Shala

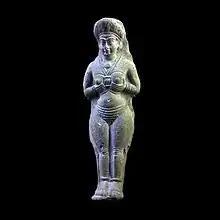
An Elamite figure of a woman cupping her breasts. Louvre.

Maurits van Loon proposes that a "gate" symbol accompanying Adad and Shala on some seals could represent the rainbow, though he notes his theory does not take into account that in Mesopotamian and Elamite pantheons the rainbow was also represented by a separate goddess, Manzat. He points out that the temple of Shala and Adad at Chogha Zanbil was adjacent to that of Manzat. He considers it a possibility that figures of naked women cupping their breasts found at this site might represent a weather goddess (Shala or Manzat), and their jewelry - the rainbow.